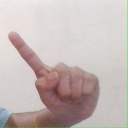
अक्षर: ए